List of Mars analogs

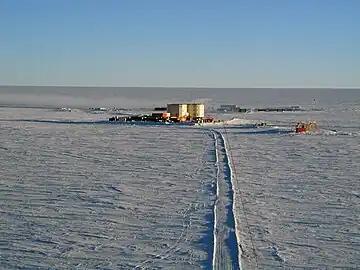
Concordia Research Station at Dome Charlie. Concordia station is a Franco-Italia effort that replicates certain aspects of the human Mars mission and supports the ESA Aurora program.

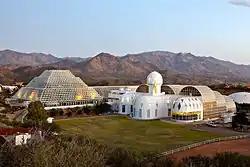
Biosphere 2 in Arizona

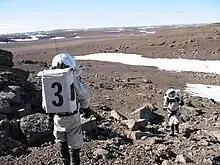
Crew for a Mars research mission practice techniques on Devon Island, in the Canadian arctic

Some examples of analog tests with people include NASA conducting a 120-day study in Hawaii to test a space food diet (HI-SEAS), and equipment tests inside Austrian mountain caves in 2012. A future Mars base has been compared to the Amundsen-Scott South Pole Station in Antarctica, because relatively small groups must survive in extreme conditions there.